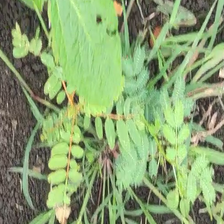
Weed species: Sicklepod_(Senna obtusifolia)